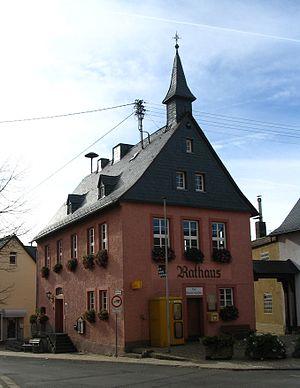
Argenthal est une municipalité du Verbandsgemeinde Rheinböllen, dans l'arrondissement de Rhin-Hunsrück, en Rhénanie-Palatinat, dans l'ouest de l'Allemagne.